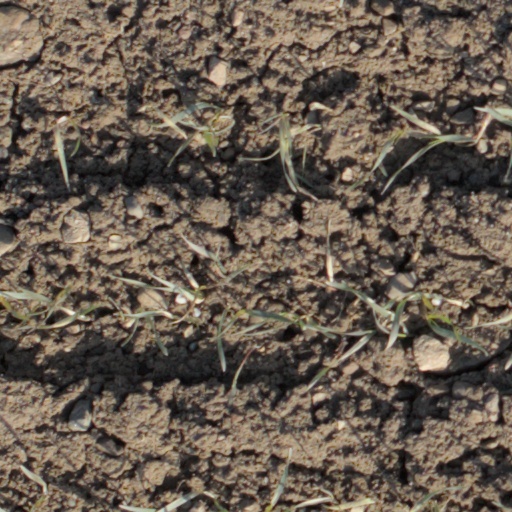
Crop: wheat